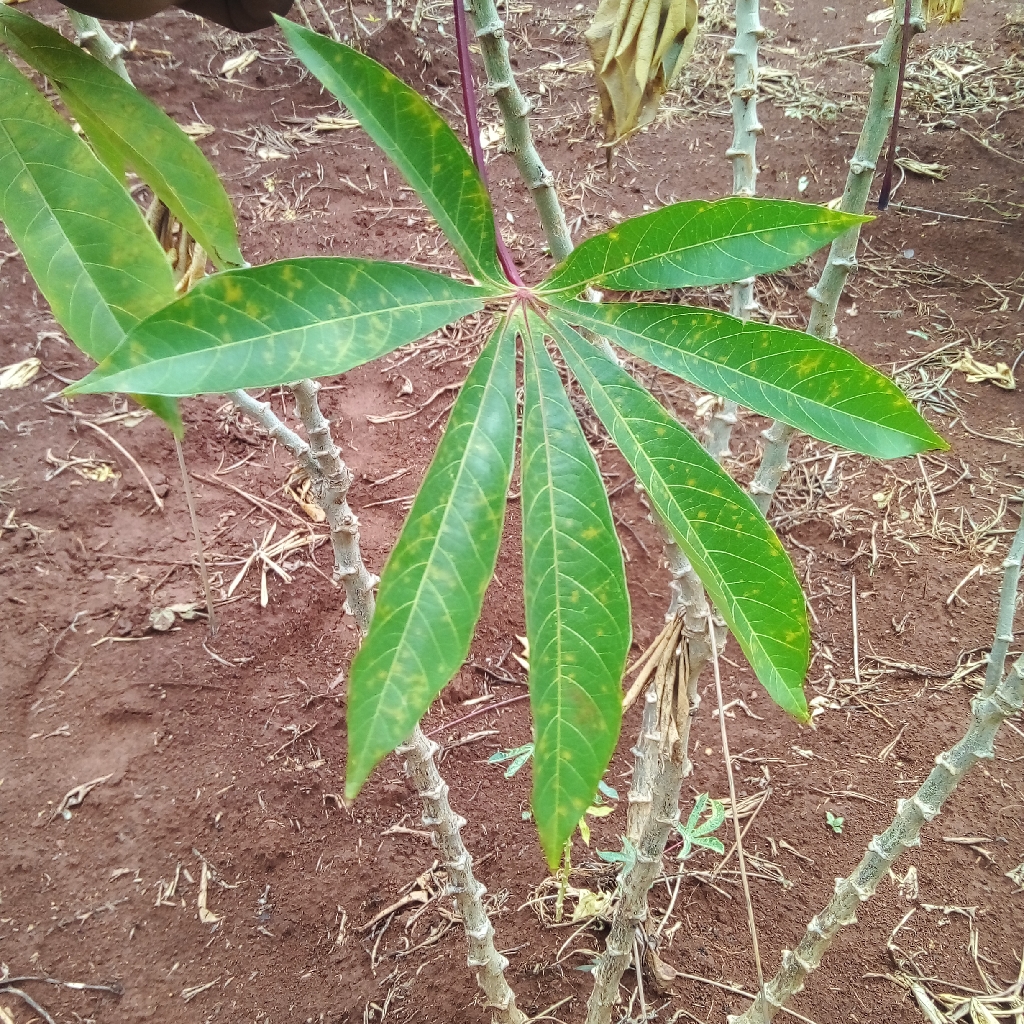
Label: cassava brown streak disease (cbsd)